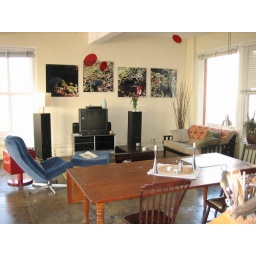
Meredyth took the pictures on the wall, I'm standing in the kitchen